History of Olympique Lyonnais

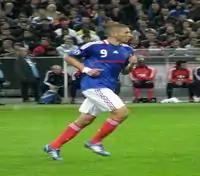
Karim Benzema, the club's primary output during the 2007–08 and 2008–09 seasons

The league season was marked by some erratic performances, disciplinary problems, and by a much less marked domination; Bordeaux emerged as serious contenders for the title and Lyon, despite maintaining first place for the entire season, struggled losing to minnows Caen, Lens, and Le Mans. Lyon were also swept by rivals Marseille, who defeated Lyon 1–2 at the Gerland and hammered them 1–3 at the Velodrome with Lyon's lone goal coming from an own goal by Lorik Cana. The club endured disciplinary issues with Ben Arfa and defender Sébastien Squillaci coming to blows in a training session, as well as the Brazilian Fred's constant undermining of the club's management, which ultimately led to his departure.